Leskovec Castle

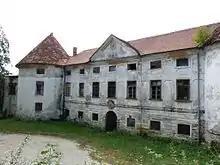
Leskovec Castle

Leskovec Castle or Turn Castle ("Turn na Vrhu", "Turnska graščina", "Šrajbarski turn", "Grad Leskovec") is a 15th-century castle north of the village of Leskovec pri Krškem (City Municipality of Krško), southeastern Slovenia. It has been redesigned in the 16th and the 18th centuries.